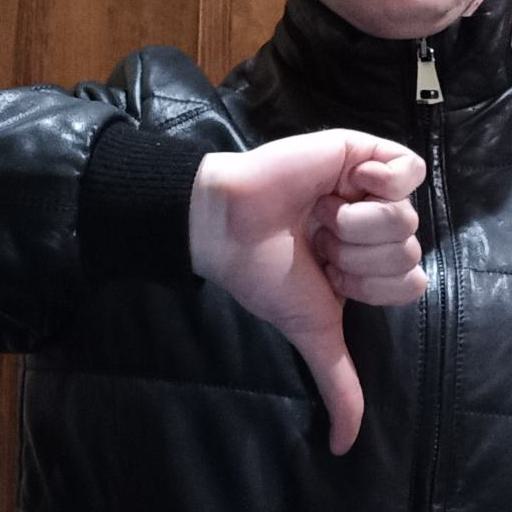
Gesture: dislike